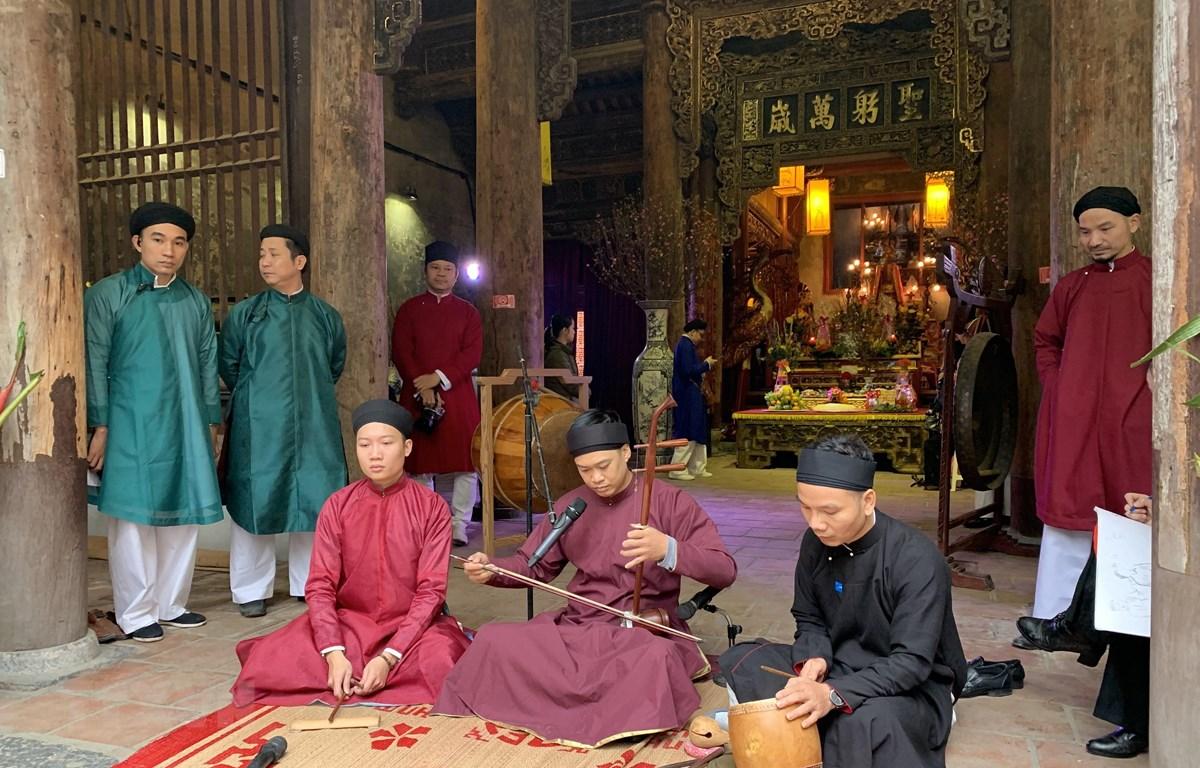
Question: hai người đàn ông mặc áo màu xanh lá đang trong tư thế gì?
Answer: họ đang trong tư thế đứng